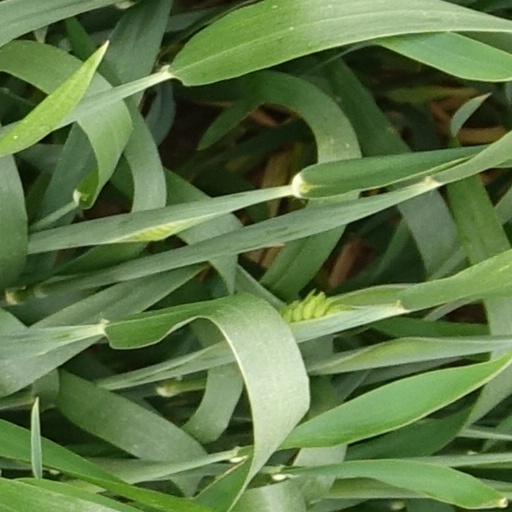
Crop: wheat